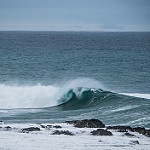
Scene: Outdoor